MOT (charity)

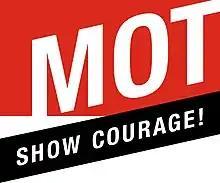
MOT Show Courage logo

MOT originates from Norway. The initiative to start MOT was taken by the former Olympians and Norwegian speedskaters Atle Vårvik and Johann Olav Koss after the Olympic Winter Games in 1994. MOT was founded to prevent crime and social society problems.